42nd Battalion (Australia)

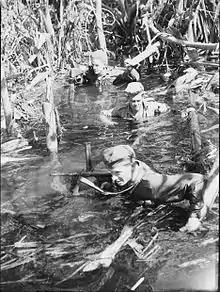
A patrol from the 42nd Battalion on Bougainville, January 1945.

The battalion was subsequently redeployed to Bougainville in December 1944, with the 29th Brigade becoming part of the 3rd Division. Initially deployed in the Southern Sector, the 29th Brigade commenced operations with the 15th Battalion conducting the initial advance down the coast from the Jaba River to the Tavera. The remainder of the brigade, including the 42nd Battalion, commenced operations in January 1945. Entering the abandoned village of Mawaraka on 17 January, the battalion occupied it and then began patrolling forward, frequently clashing with Japanese forces amid the swamps in the area. The 29th Brigade was subsequently relieved by the 7th Brigade and returned to Torokina. In July the 29th Brigade relieved the 15th Brigade along the Mivo River, with the 42nd Battalion taking up positions along the Buin Road, between the Mobiai River and Nana Creek. Meeting strong resistance the brigade advance was held up; however, the Japanese were subsequently cleared and the Silibai River captured on 10 July. The 42nd Battalion subsequently established patrol bases on the Mivo, reaching the Oamai River by the end of July. Hostilities came to an end in August following the Japanese surrender and the demobilisation process began. The 42nd Battalion was disbanded on 7 May 1946. The battalion lost a total of 27 killed and 55 wounded.